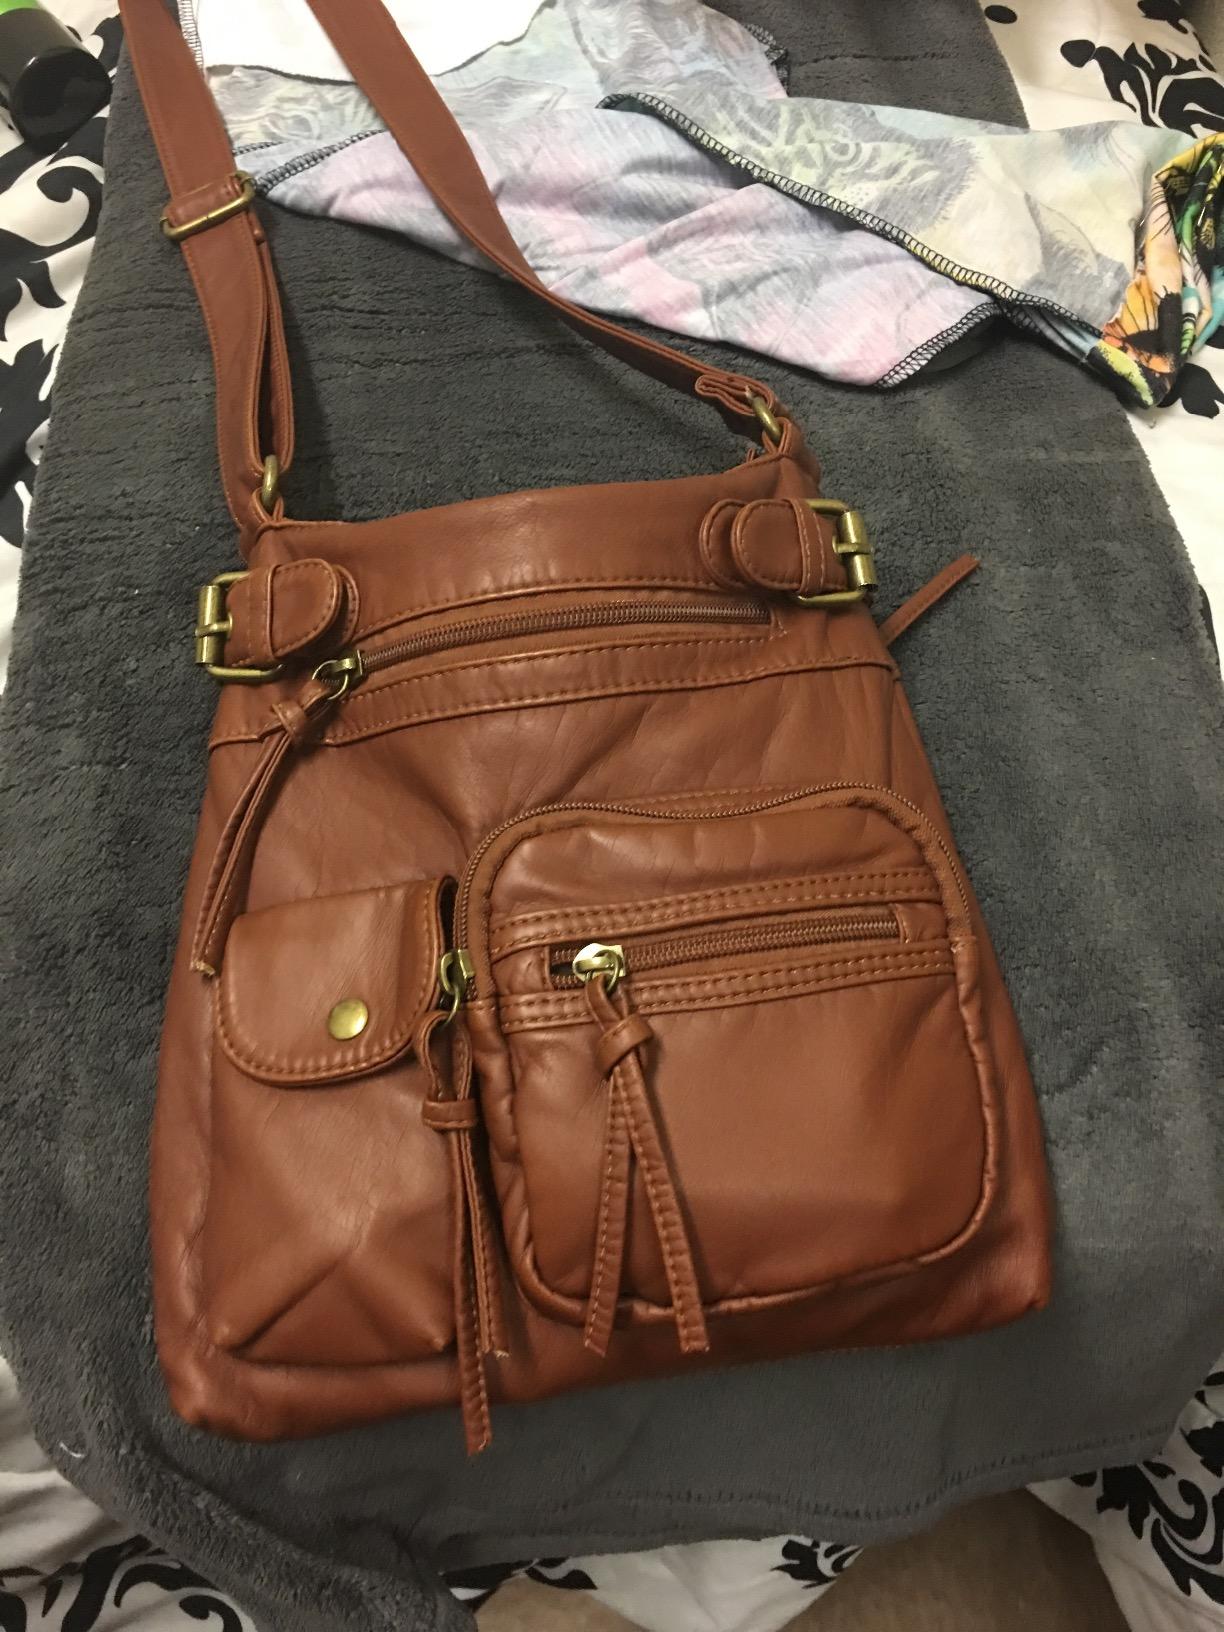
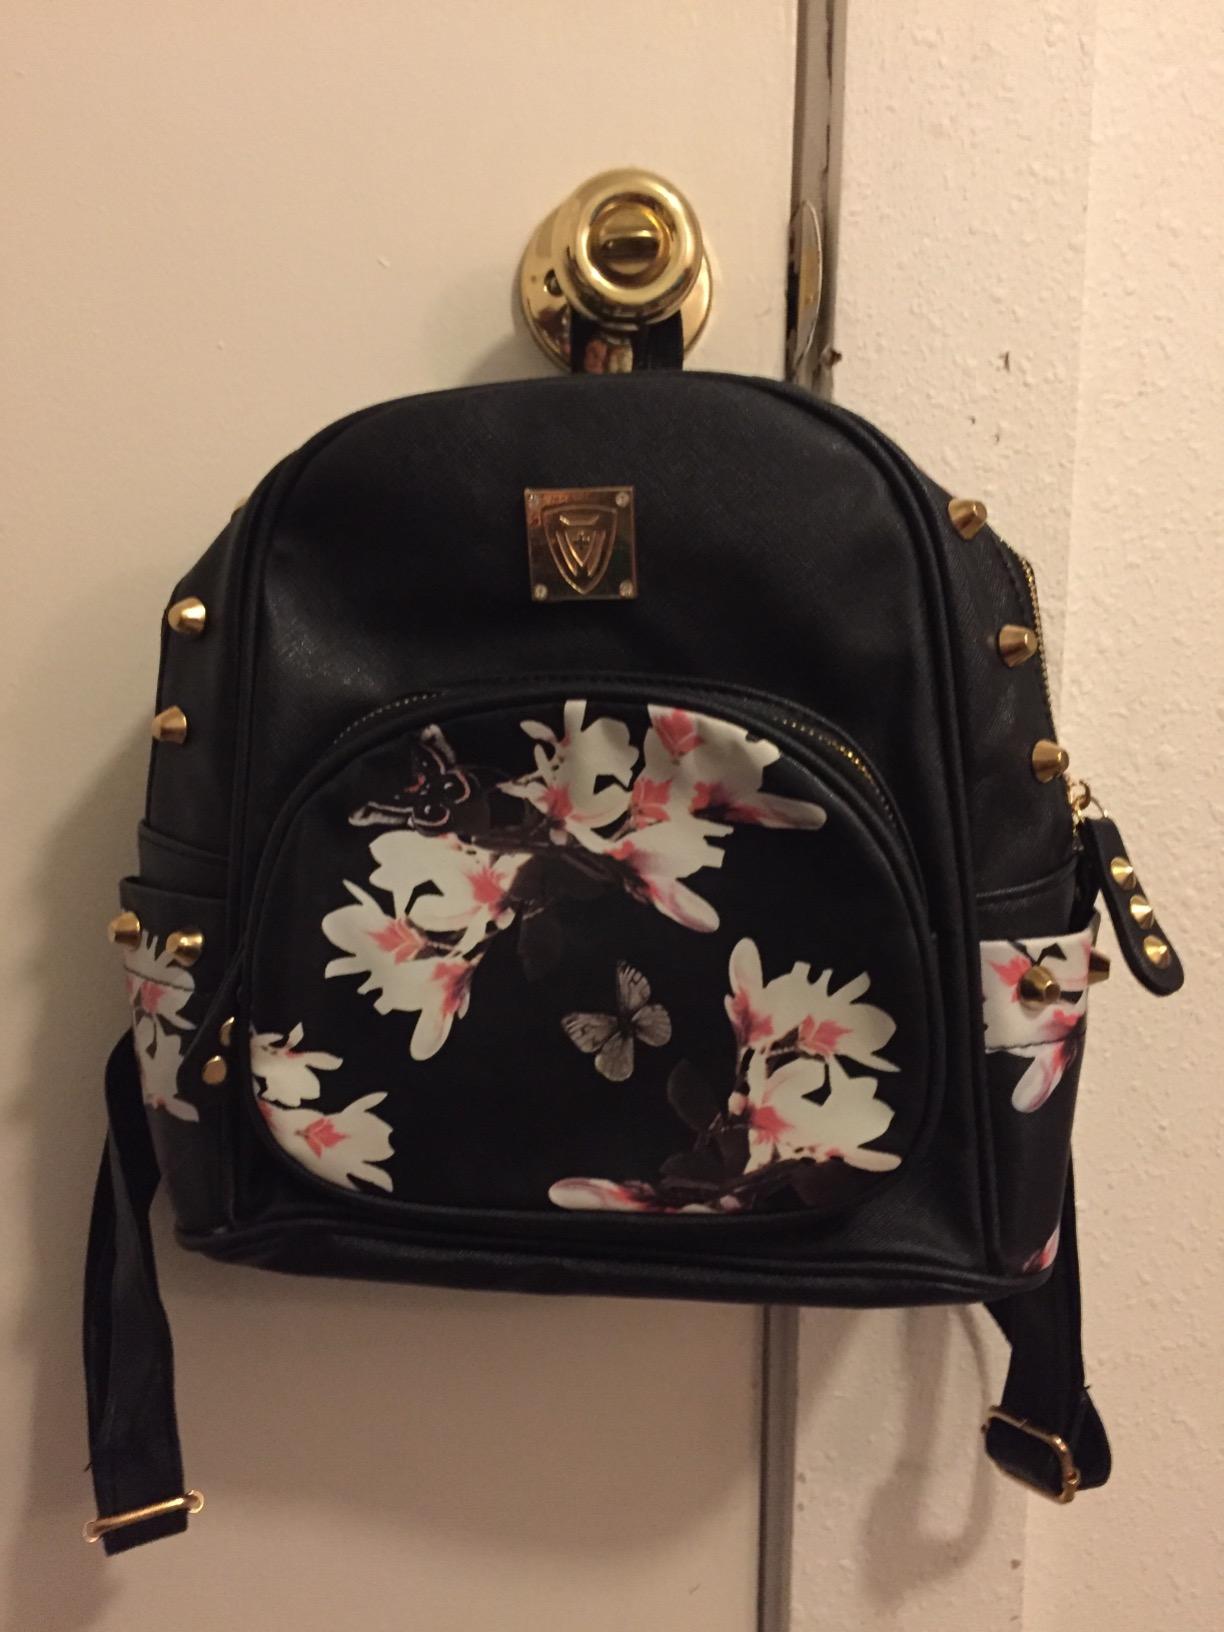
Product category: accessories_handbag
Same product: no